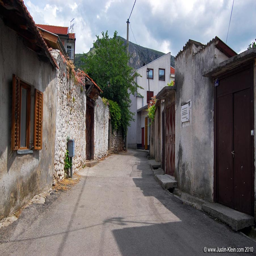
scars of war i have no idea why , but for some reason little streets like this just reallyfeel like parliamentary republic .